1243

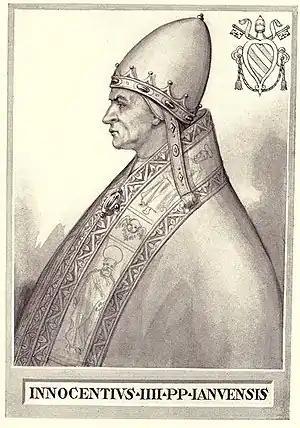
Pope Innocent IV (r. 1243–1254)

Year 1243 (MCCXLIII) was a common year starting on Thursday of the Julian calendar.